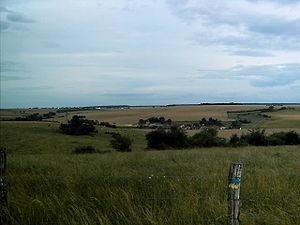
Annonville est une commune française, située dans le département de la Haute-Marne en région Grand Est.